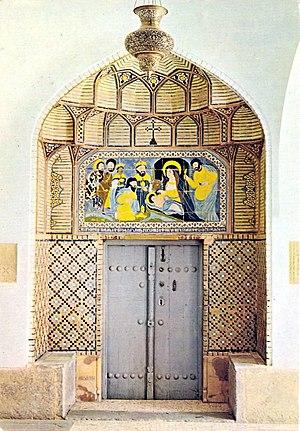
L'église Saint-Georges est une église apostolique arménienne située dans le quartier arménien d'Ispahan, appelé la Nouvelle-Djoulfa. Elle est la deuxième plus vieille église d'Ispahan après l'église Hakoup, qui est située à l'intérieur de l'église Sainte-Marie. L'intérieur de l'église Saint-Georges est très simple et il y a seulement une peinture ancienne dans l'abside. Néanmoins, l'église est importante pour son annexe, qui contient 13 pierres, que les Arméniens ont apportées avec eux de la cathédrale Sainte-Etchmiadzin, quand ils ont émigré d'Arménie à Ispahan. Du fait de ces pierres, l'église Saint-Georges est un des lieux les plus saints de la Nouvelle-Djoulfa pour les Arméniens.